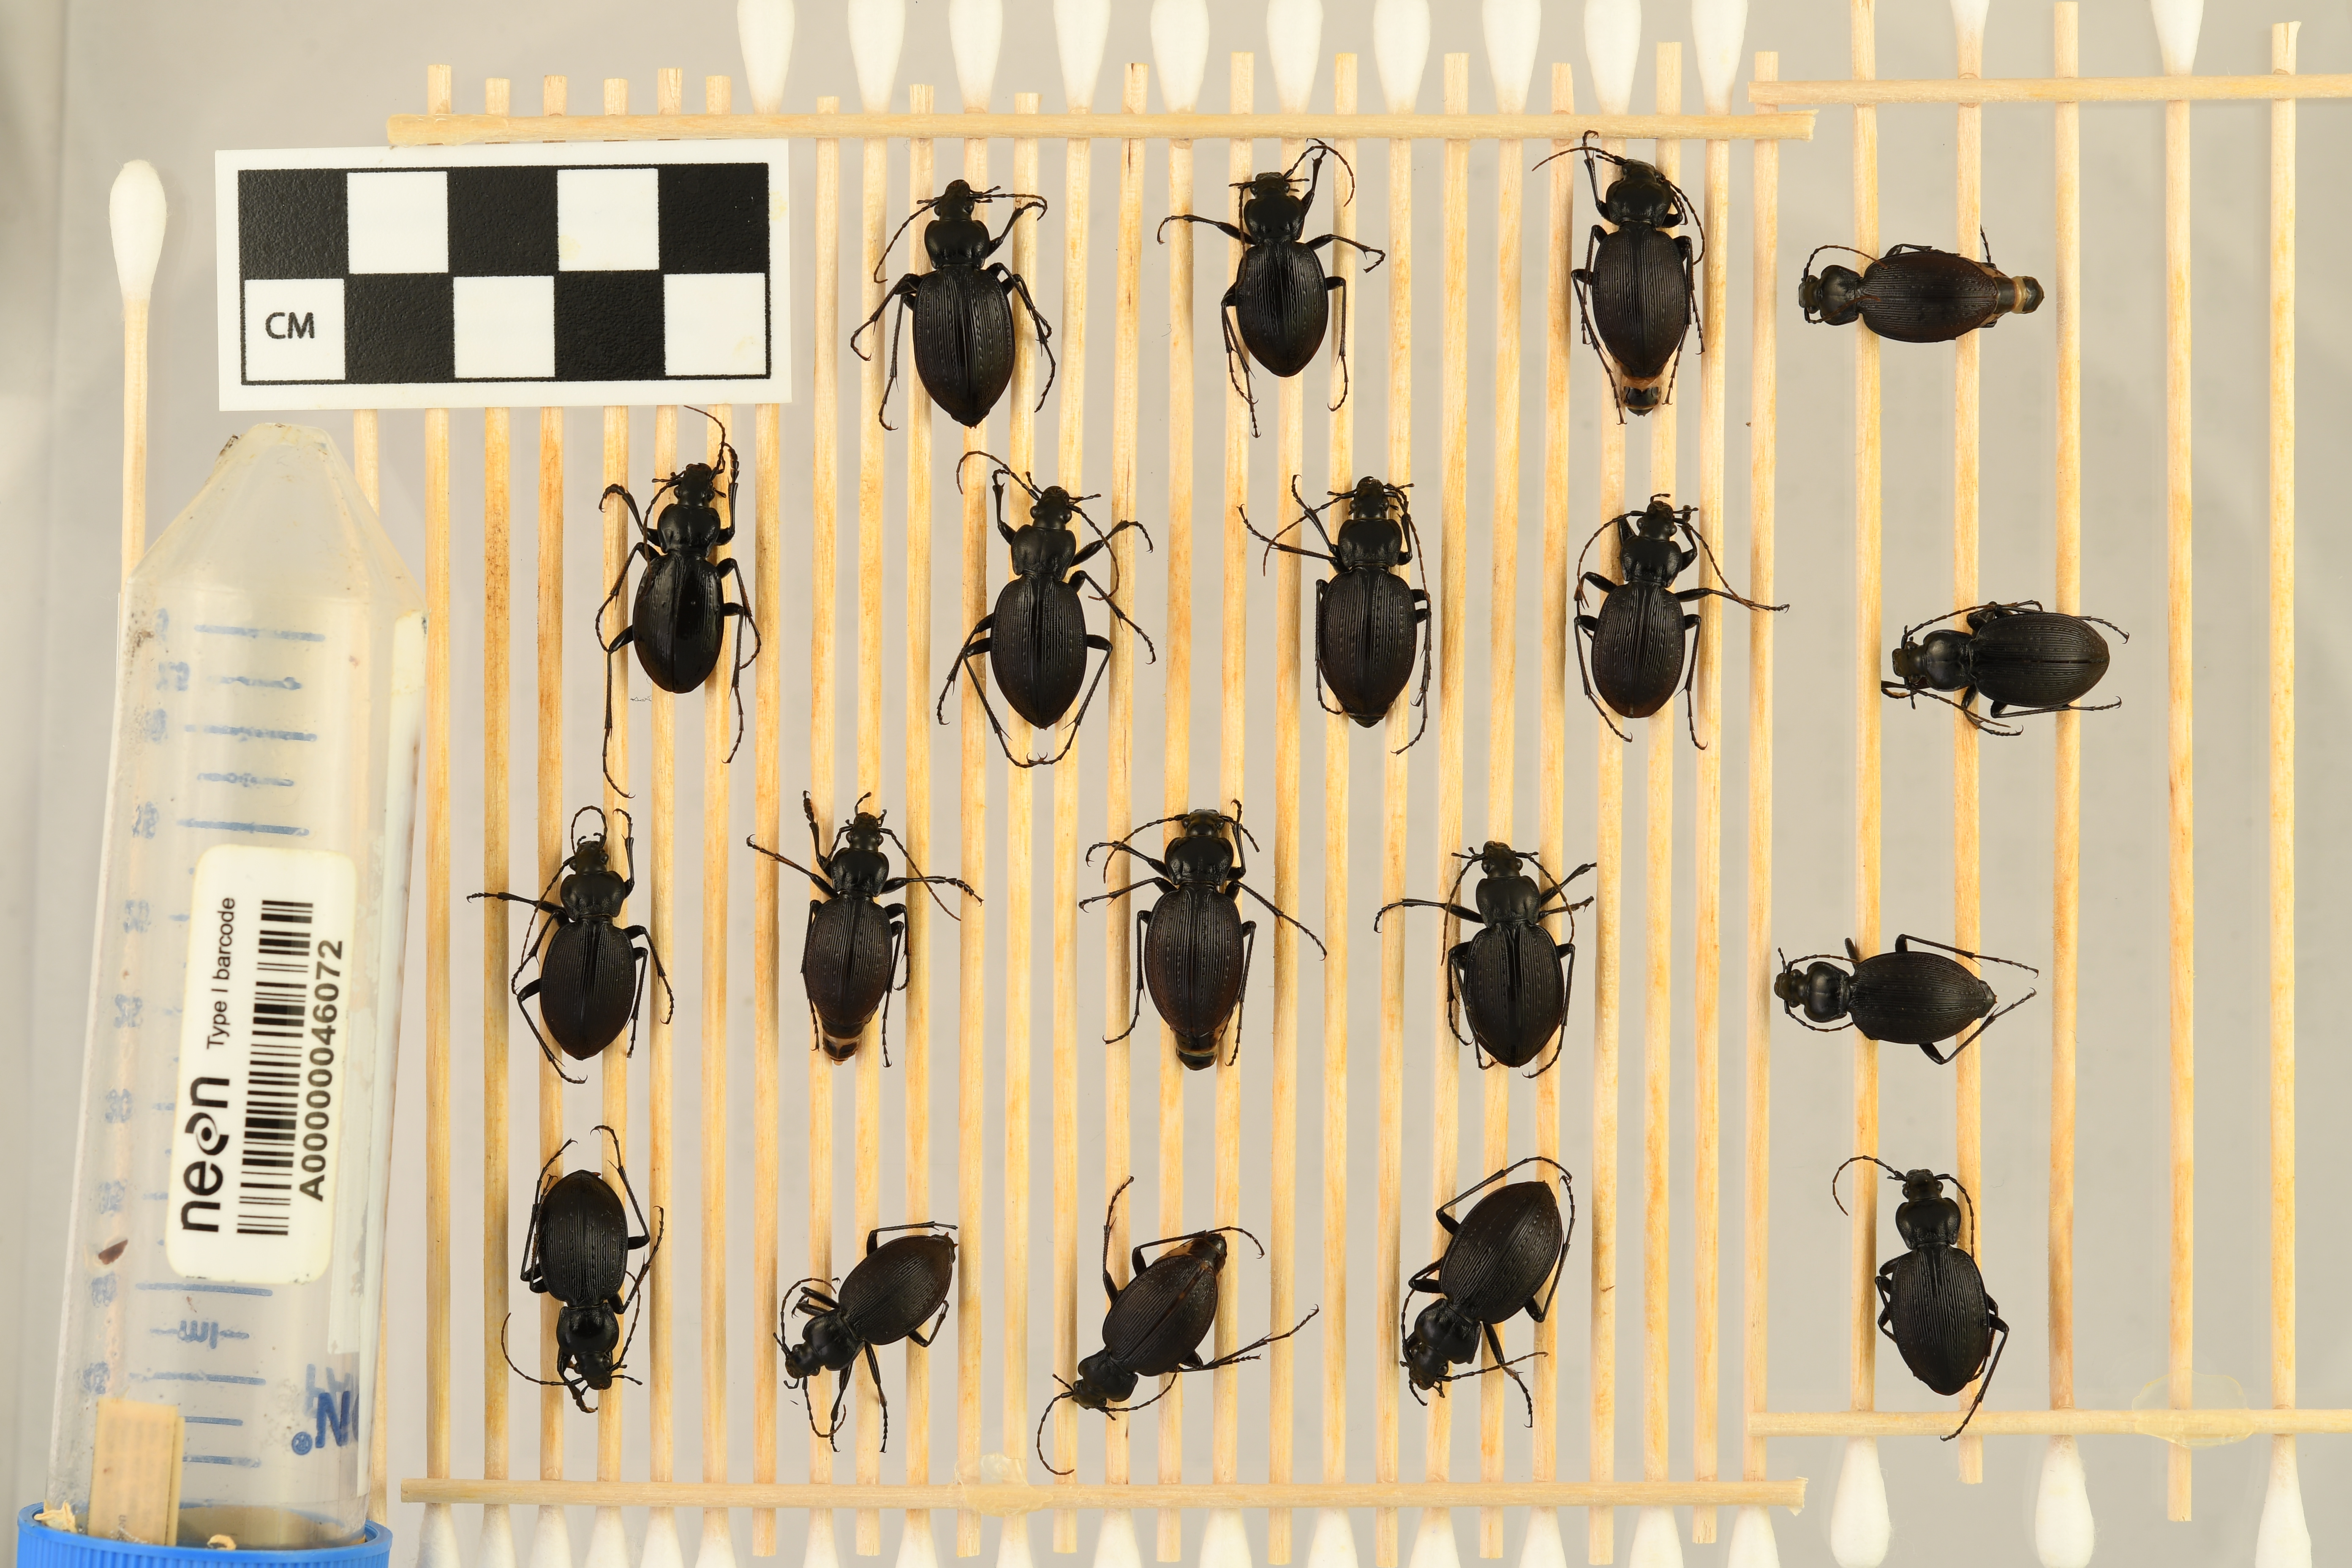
Carabus goryi — Mountain Lake Biological Station NEON, plot MLBS_008. Beetle 1, ElytraLength: 1.48 cm (lying flat: Yes)

Carabus goryi — Mountain Lake Biological Station NEON, plot MLBS_008. Beetle 1, ElytraWidth: 0.6839 cm (lying flat: Yes)

Carabus goryi — Mountain Lake Biological Station NEON, plot MLBS_008. Beetle 2, ElytraLength: 1.368 cm (lying flat: Yes)

Carabus goryi — Mountain Lake Biological Station NEON, plot MLBS_008. Beetle 2, ElytraWidth: 0.636 cm (lying flat: Yes)

Carabus goryi — Mountain Lake Biological Station NEON, plot MLBS_008. Beetle 3, ElytraLength: 1.454 cm (lying flat: Yes)

Carabus goryi — Mountain Lake Biological Station NEON, plot MLBS_008. Beetle 3, ElytraWidth: 0.6109 cm (lying flat: Yes)

Carabus goryi — Mountain Lake Biological Station NEON, plot MLBS_008. Beetle 4, ElytraLength: 1.293 cm (lying flat: Yes)

Carabus goryi — Mountain Lake Biological Station NEON, plot MLBS_008. Beetle 4, ElytraWidth: 0.5977 cm (lying flat: Yes)

Carabus goryi — Mountain Lake Biological Station NEON, plot MLBS_008. Beetle 5, ElytraLength: 1.32 cm (lying flat: Yes)

Carabus goryi — Mountain Lake Biological Station NEON, plot MLBS_008. Beetle 5, ElytraWidth: 0.6384 cm (lying flat: Yes)

Carabus goryi — Mountain Lake Biological Station NEON, plot MLBS_008. Beetle 6, ElytraLength: 1.464 cm (lying flat: Yes)

Carabus goryi — Mountain Lake Biological Station NEON, plot MLBS_008. Beetle 6, ElytraWidth: 0.6343 cm (lying flat: Yes)

Carabus goryi — Mountain Lake Biological Station NEON, plot MLBS_008. Beetle 7, ElytraLength: 1.452 cm (lying flat: Yes)

Carabus goryi — Mountain Lake Biological Station NEON, plot MLBS_008. Beetle 7, ElytraWidth: 0.7083 cm (lying flat: Yes)

Carabus goryi — Mountain Lake Biological Station NEON, plot MLBS_008. Beetle 8, ElytraLength: 1.292 cm (lying flat: Yes)

Carabus goryi — Mountain Lake Biological Station NEON, plot MLBS_008. Beetle 8, ElytraWidth: 0.5934 cm (lying flat: Yes)

Carabus goryi — Mountain Lake Biological Station NEON, plot MLBS_008. Beetle 9, ElytraLength: 1.293 cm (lying flat: Yes)

Carabus goryi — Mountain Lake Biological Station NEON, plot MLBS_008. Beetle 9, ElytraWidth: 0.6829 cm (lying flat: Yes)

Carabus goryi — Mountain Lake Biological Station NEON, plot MLBS_008. Beetle 10, ElytraLength: 1.328 cm (lying flat: Yes)

Carabus goryi — Mountain Lake Biological Station NEON, plot MLBS_008. Beetle 10, ElytraWidth: 0.6296 cm (lying flat: Yes)

Carabus goryi — Mountain Lake Biological Station NEON, plot MLBS_008. Beetle 11, ElytraLength: 1.266 cm (lying flat: Yes)

Carabus goryi — Mountain Lake Biological Station NEON, plot MLBS_008. Beetle 11, ElytraWidth: 0.5916 cm (lying flat: Yes)

Carabus goryi — Mountain Lake Biological Station NEON, plot MLBS_008. Beetle 12, ElytraLength: 1.464 cm (lying flat: Yes)

Carabus goryi — Mountain Lake Biological Station NEON, plot MLBS_008. Beetle 12, ElytraWidth: 0.6847 cm (lying flat: Yes)

Carabus goryi — Mountain Lake Biological Station NEON, plot MLBS_008. Beetle 13, ElytraLength: 1.379 cm (lying flat: Yes)

Carabus goryi — Mountain Lake Biological Station NEON, plot MLBS_008. Beetle 13, ElytraWidth: 0.7077 cm (lying flat: Yes)

Carabus goryi — Mountain Lake Biological Station NEON, plot MLBS_008. Beetle 14, ElytraLength: 1.318 cm (lying flat: Yes)

Carabus goryi — Mountain Lake Biological Station NEON, plot MLBS_008. Beetle 14, ElytraWidth: 0.5981 cm (lying flat: Yes)

Carabus goryi — Mountain Lake Biological Station NEON, plot MLBS_008. Beetle 15, ElytraLength: 1.281 cm (lying flat: Yes)

Carabus goryi — Mountain Lake Biological Station NEON, plot MLBS_008. Beetle 15, ElytraWidth: 0.6341 cm (lying flat: Yes)

Carabus goryi — Mountain Lake Biological Station NEON, plot MLBS_008. Beetle 16, ElytraLength: 1.202 cm (lying flat: Yes)

Carabus goryi — Mountain Lake Biological Station NEON, plot MLBS_008. Beetle 16, ElytraWidth: 0.6343 cm (lying flat: Yes)

Carabus goryi — Mountain Lake Biological Station NEON, plot MLBS_008. Beetle 17, ElytraLength: 1.288 cm (lying flat: No)

Carabus goryi — Mountain Lake Biological Station NEON, plot MLBS_008. Beetle 17, ElytraWidth: 0.6685 cm (lying flat: No)

Carabus goryi — Mountain Lake Biological Station NEON, plot MLBS_008. Beetle 18, ElytraLength: 1.465 cm (lying flat: Yes)

Carabus goryi — Mountain Lake Biological Station NEON, plot MLBS_008. Beetle 18, ElytraWidth: 0.6294 cm (lying flat: Yes)

Carabus goryi — Mountain Lake Biological Station NEON, plot MLBS_008. Beetle 19, ElytraLength: 1.449 cm (lying flat: Yes)

Carabus goryi — Mountain Lake Biological Station NEON, plot MLBS_008. Beetle 19, ElytraWidth: 0.6262 cm (lying flat: Yes)

Carabus goryi — Mountain Lake Biological Station NEON, plot MLBS_008. Beetle 1, ElytraLength: 1.432 cm (lying flat: Yes)

Carabus goryi — Mountain Lake Biological Station NEON, plot MLBS_008. Beetle 1, ElytraWidth: 0.667 cm (lying flat: Yes)

Carabus goryi — Mountain Lake Biological Station NEON, plot MLBS_008. Beetle 2, ElytraLength: 1.265 cm (lying flat: Yes)

Carabus goryi — Mountain Lake Biological Station NEON, plot MLBS_008. Beetle 2, ElytraWidth: 0.5957 cm (lying flat: Yes)

Carabus goryi — Mountain Lake Biological Station NEON, plot MLBS_008. Beetle 3, ElytraLength: 1.335 cm (lying flat: Yes)

Carabus goryi — Mountain Lake Biological Station NEON, plot MLBS_008. Beetle 3, ElytraWidth: 0.5833 cm (lying flat: Yes)

Carabus goryi — Mountain Lake Biological Station NEON, plot MLBS_008. Beetle 4, ElytraLength: 1.203 cm (lying flat: Yes)

Carabus goryi — Mountain Lake Biological Station NEON, plot MLBS_008. Beetle 4, ElytraWidth: 0.5719 cm (lying flat: Yes)

Carabus goryi — Mountain Lake Biological Station NEON, plot MLBS_008. Beetle 5, ElytraLength: 1.276 cm (lying flat: Yes)

Carabus goryi — Mountain Lake Biological Station NEON, plot MLBS_008. Beetle 5, ElytraWidth: 0.5745 cm (lying flat: Yes)

Carabus goryi — Mountain Lake Biological Station NEON, plot MLBS_008. Beetle 6, ElytraLength: 1.417 cm (lying flat: Yes)

Carabus goryi — Mountain Lake Biological Station NEON, plot MLBS_008. Beetle 6, ElytraWidth: 0.5844 cm (lying flat: Yes)

Carabus goryi — Mountain Lake Biological Station NEON, plot MLBS_008. Beetle 7, ElytraLength: 1.31 cm (lying flat: Yes)

Carabus goryi — Mountain Lake Biological Station NEON, plot MLBS_008. Beetle 7, ElytraWidth: 0.6081 cm (lying flat: Yes)

Carabus goryi — Mountain Lake Biological Station NEON, plot MLBS_008. Beetle 8, ElytraLength: 1.248 cm (lying flat: Yes)

Carabus goryi — Mountain Lake Biological Station NEON, plot MLBS_008. Beetle 8, ElytraWidth: 0.5793 cm (lying flat: Yes)

Carabus goryi — Mountain Lake Biological Station NEON, plot MLBS_008. Beetle 9, ElytraLength: 1.262 cm (lying flat: Yes)

Carabus goryi — Mountain Lake Biological Station NEON, plot MLBS_008. Beetle 9, ElytraWidth: 0.631 cm (lying flat: Yes)

Carabus goryi — Mountain Lake Biological Station NEON, plot MLBS_008. Beetle 10, ElytraLength: 1.282 cm (lying flat: Yes)

Carabus goryi — Mountain Lake Biological Station NEON, plot MLBS_008. Beetle 10, ElytraWidth: 0.5496 cm (lying flat: Yes)

Carabus goryi — Mountain Lake Biological Station NEON, plot MLBS_008. Beetle 11, ElytraLength: 1.189 cm (lying flat: Yes)

Carabus goryi — Mountain Lake Biological Station NEON, plot MLBS_008. Beetle 11, ElytraWidth: 0.5508 cm (lying flat: Yes)

Carabus goryi — Mountain Lake Biological Station NEON, plot MLBS_008. Beetle 12, ElytraLength: 1.369 cm (lying flat: Yes)

Carabus goryi — Mountain Lake Biological Station NEON, plot MLBS_008. Beetle 12, ElytraWidth: 0.6076 cm (lying flat: Yes)

Carabus goryi — Mountain Lake Biological Station NEON, plot MLBS_008. Beetle 13, ElytraLength: 1.333 cm (lying flat: Yes)

Carabus goryi — Mountain Lake Biological Station NEON, plot MLBS_008. Beetle 13, ElytraWidth: 0.6195 cm (lying flat: Yes)